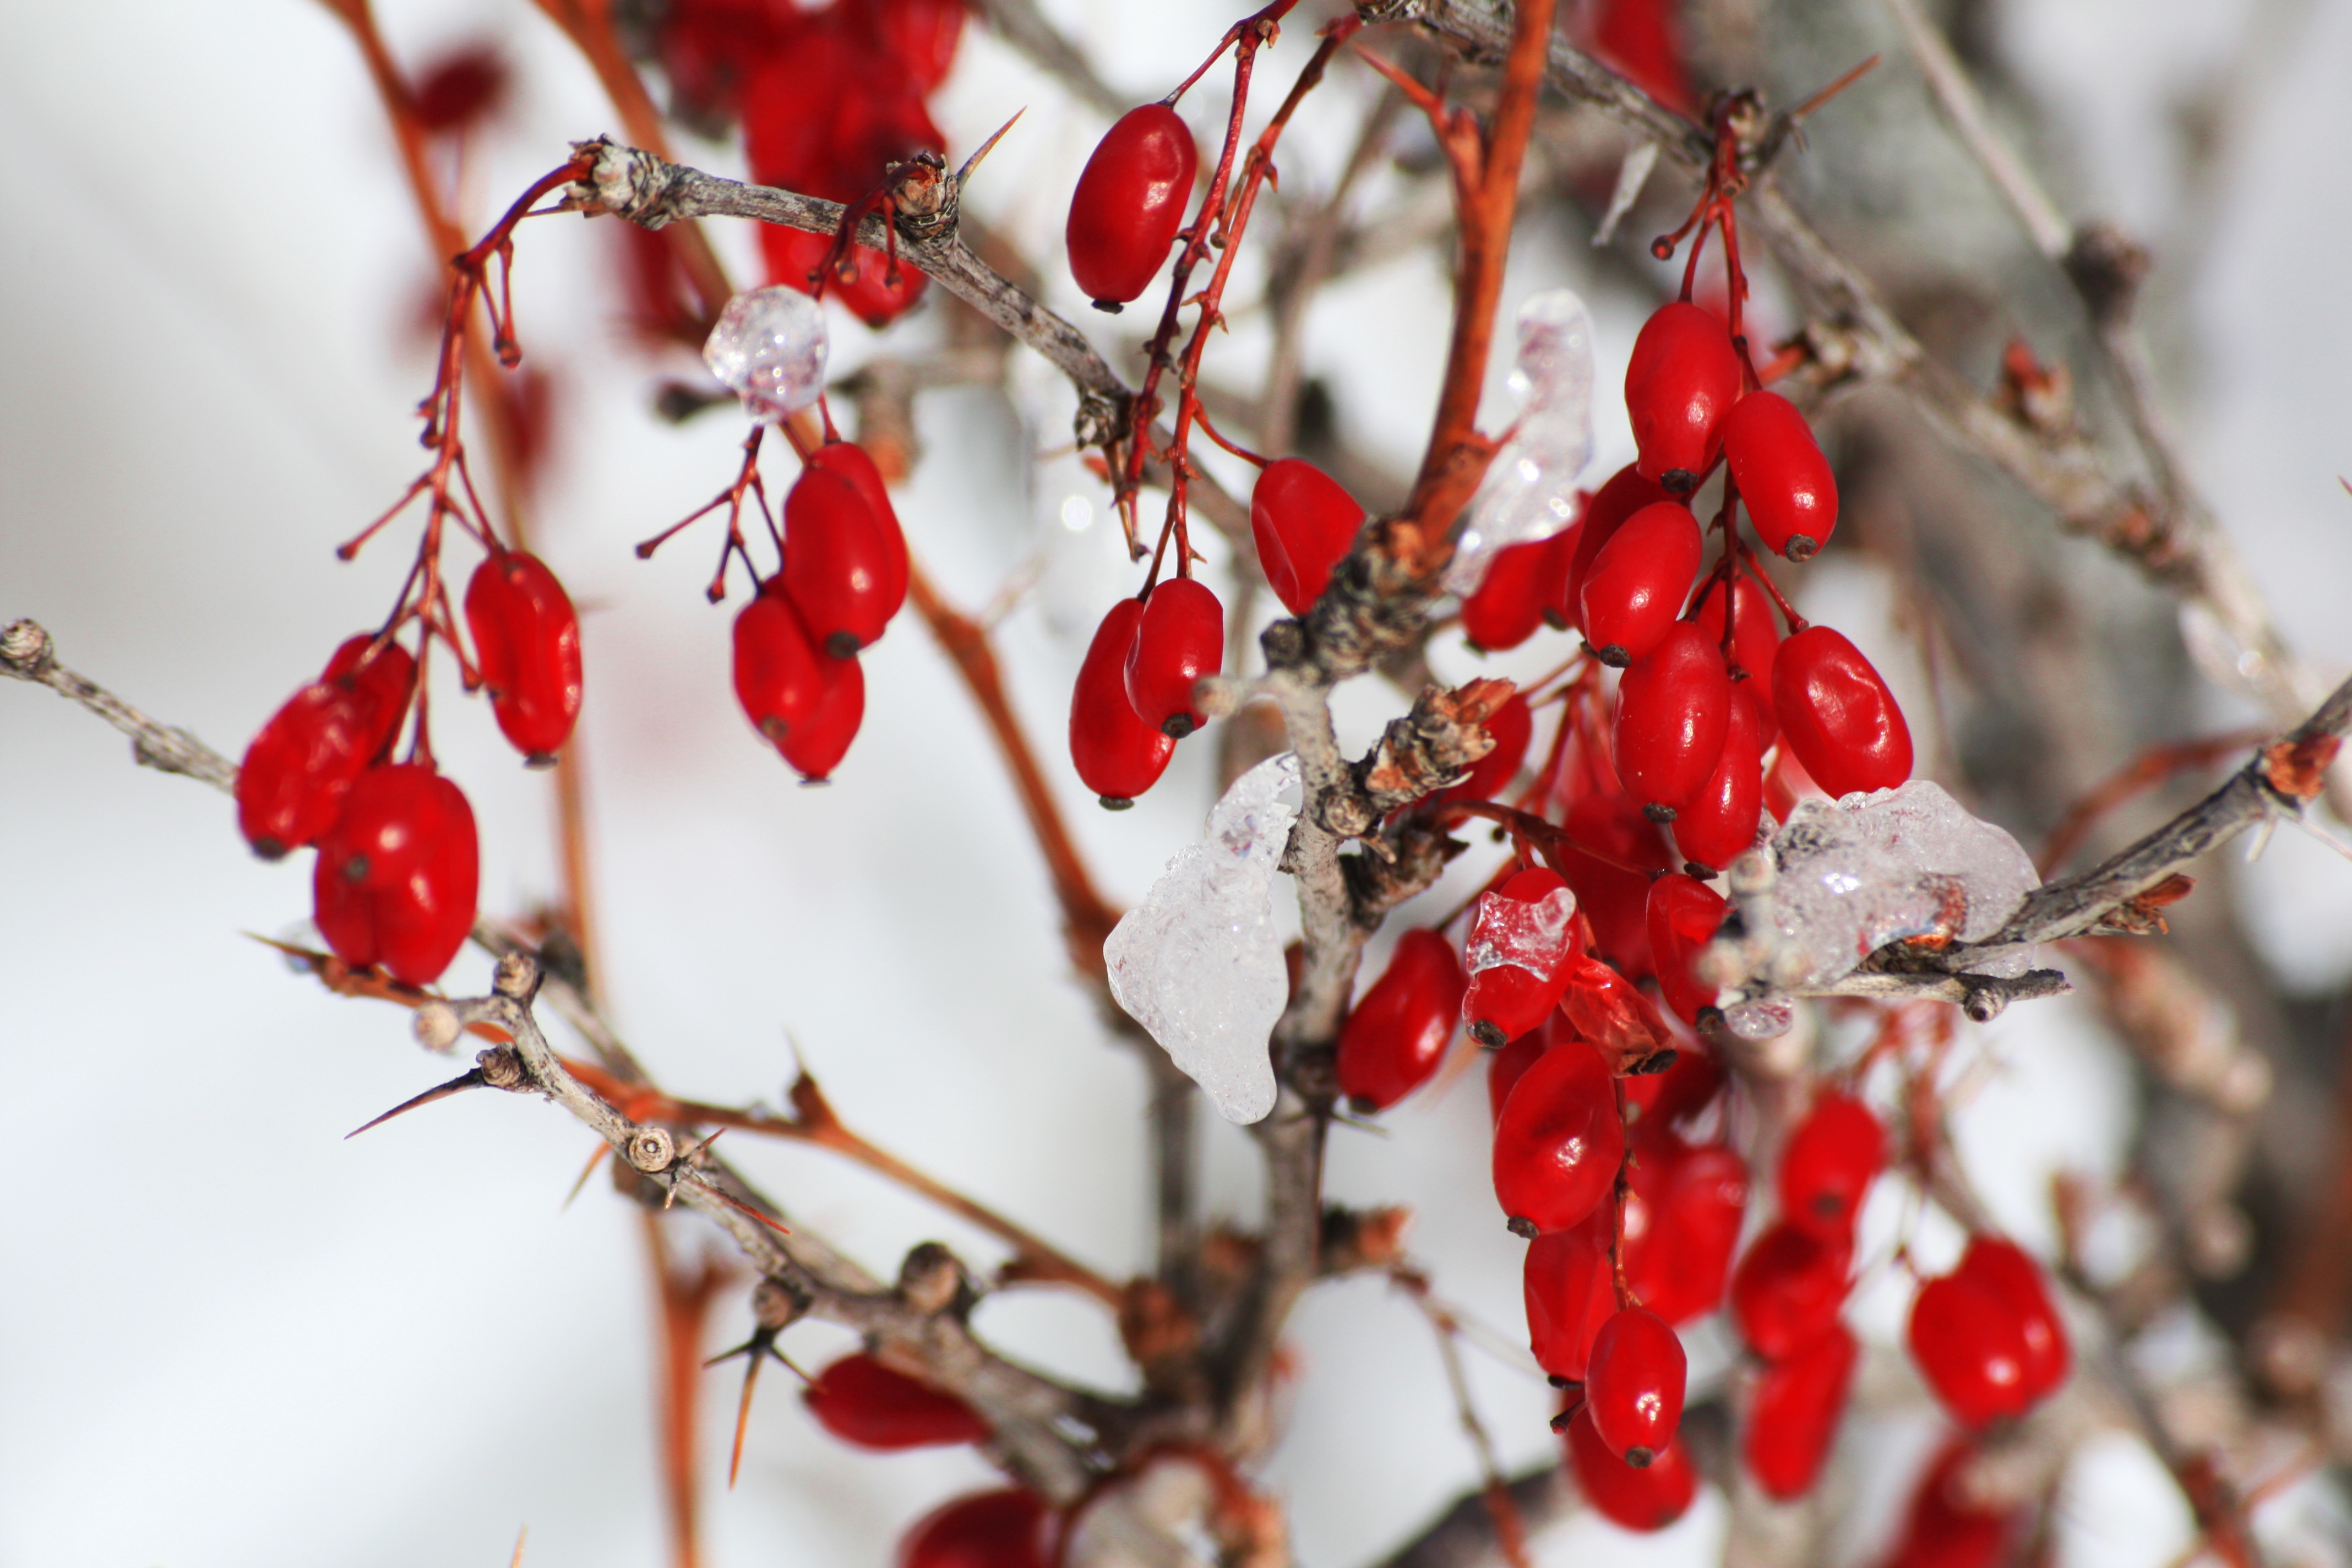
tree, nature, branch, blossom, winter, plant, fruit, berry, leaf, flower, wild, food, spring, red, produce, autumn, flora, season, wild flower, twig, close up, wild plant, alps, shrub, rowan, cherry, rose hip, macro photography